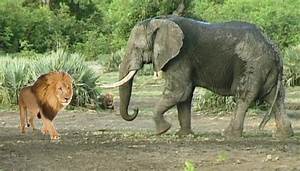
Label: elephant